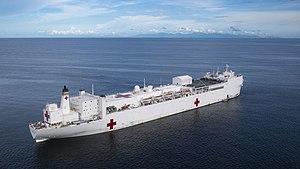
Le USNS Comfort (T-AH-20) est le second navire-hôpital de classe Mercy de la United States Navy. Il appartient à la marine des États-Unis.